Goose Island Lighthouse

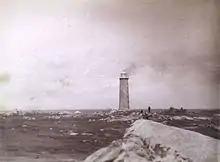

The Goose Island Lighthouse is operated by the Australian Maritime Safety Authority and has been unstaffed since 1931. It was originally constructed in 1846 with the use of convict labour.